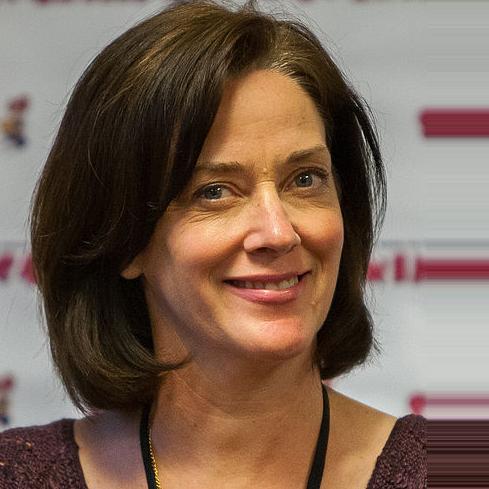
Age: 50